The Man Who Lost

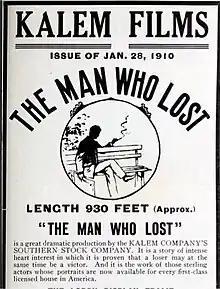
The Film Index, 1910, January 22, p 21

The Man Who Lost is a 1910 American silent film produced by Kalem Company and directed by Sidney Olcott with Thomas Santley, Gene Gauntier, George Melford in the leading roles.